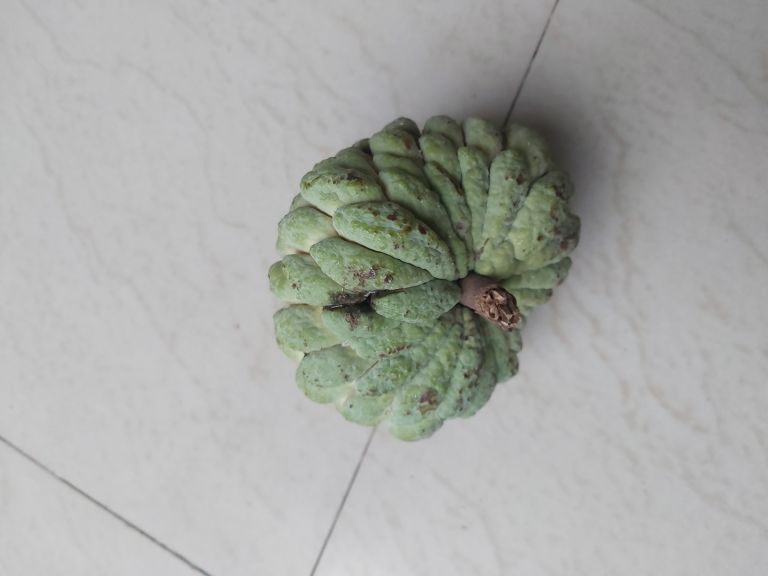
Disease label: Athracnose